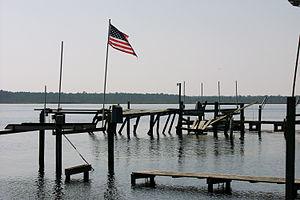
La Pungo est une rivière qui coule dans l'est de la Caroline du Nord. Elle prend sa source dans le Great Dismal Swamp dans le Comté de Washington. La partie supérieure de la rivière est aujourd'hui supplanté par un canal, creusé dans les années 1950 pour améliorer le drainage des fermes.